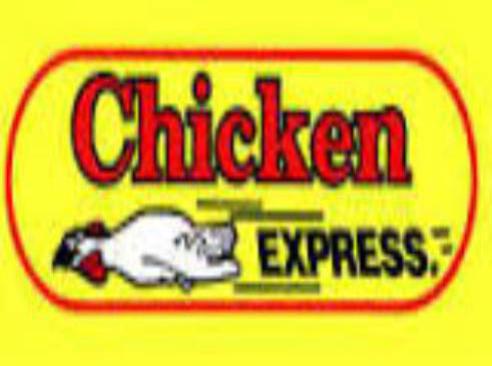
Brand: chicken express
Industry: Food